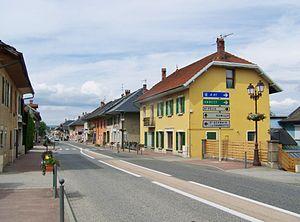
Route principale traversant la commune d'Albens en Savoie.
Albens est une ancienne commune française située dans le département de la Savoie en région Rhône-Alpes.
Entrelacs est une commune nouvelle française située dans le département de Savoie, en région Auvergne-Rhône-Alpes.